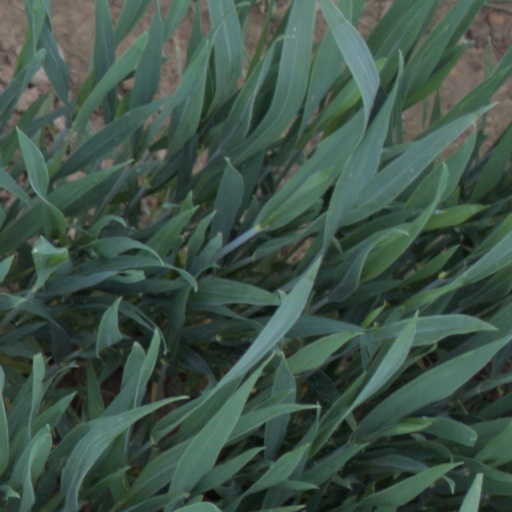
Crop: wheat